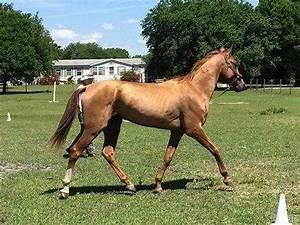
horse